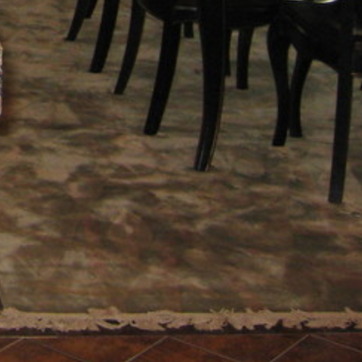
Material: carpet